The Elephant Whisperers

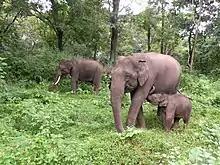
A family group of elephants in Mudumalai Tiger Reserve, India

The documentary follows the story of Bomman and Bellie, elephant caretakers belonging to the Kattunayakan tribe. Director Kartiki Gonsalves stated, "I met Raghu when he was exactly three months old," she added, "I spent about a year and a half with him when he was a tiny baby before this became a documentary."